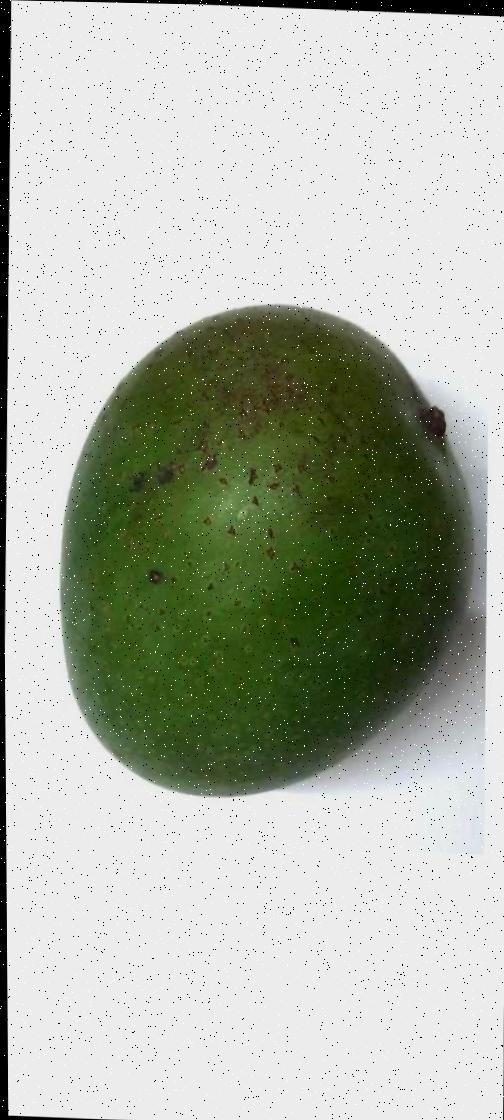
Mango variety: Ashshina Zhinuk